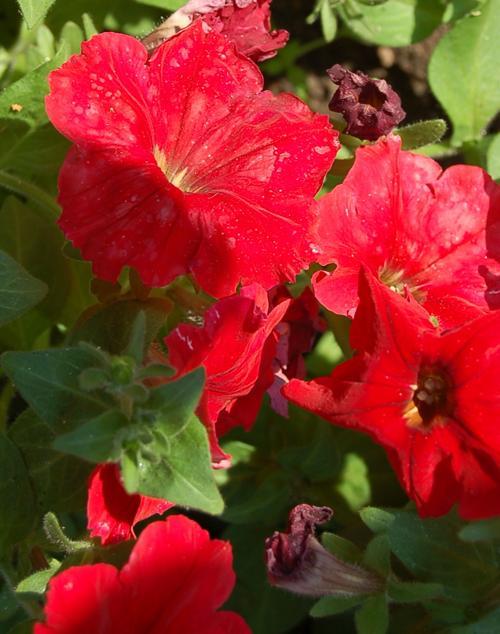
Label: petunia